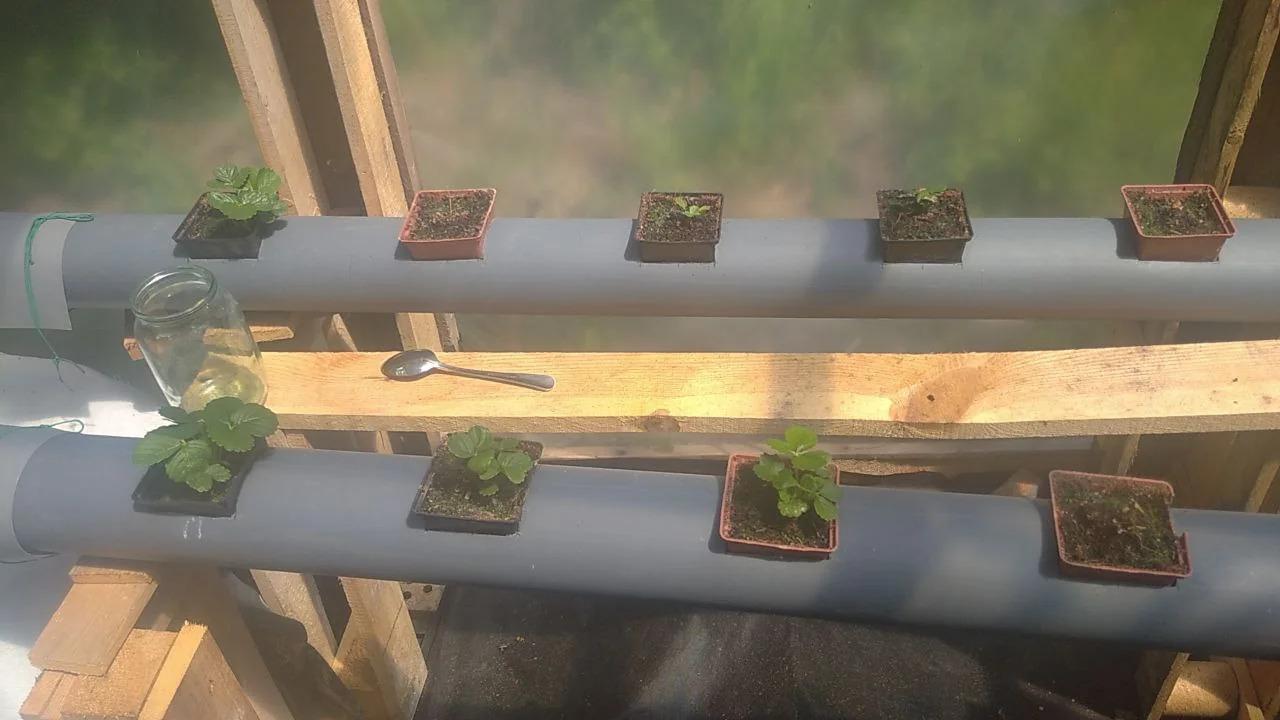
Mfumo wa kilimo cha kisasa labda [cs]hydroponics[cs] au [cs]aquaponics[cs] uliotengenezwa kwa mabomba ya PVC. Mimea midogo labda [cs]jodgubar[cs] imepandwa kwenye vyungu vidogo na kuwekwa kwenye matundu yaliyokatwa kwenye mabomba. Kuna pia kijiko na chupa ya glasi upande wa kushoto.